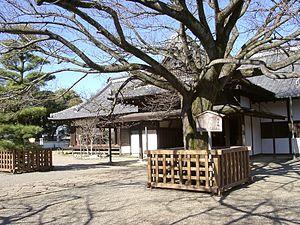
Le Kōdōkan est la plus grande école Han de l'époque d'Edo. Située à Mito, préfecture d'Ibaraki au Japon, trois de ses bâtiments sont désignés biens culturels importants et l'école est un « site historique spécial ».